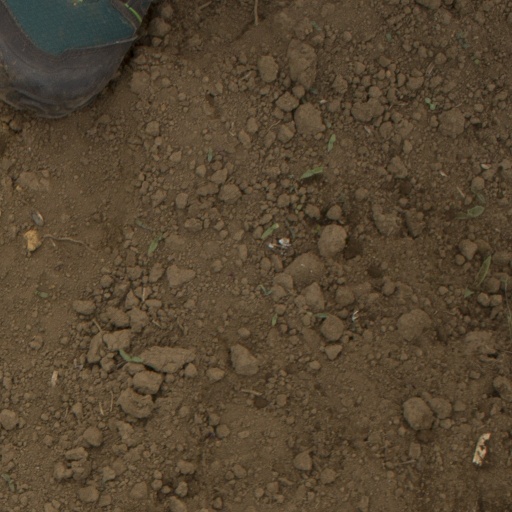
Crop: Jerusalem artichoke